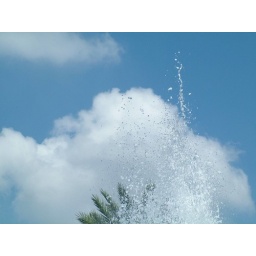
water drops against the cloud and sky